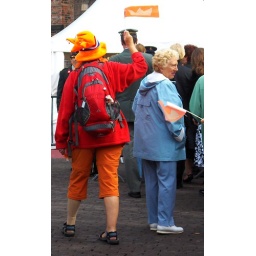
Opening of the new parliamentary year by the queen.   Her biggest fans dress up in orange clothes.